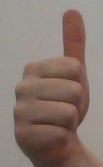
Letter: aleff